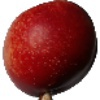
Label: nectarine